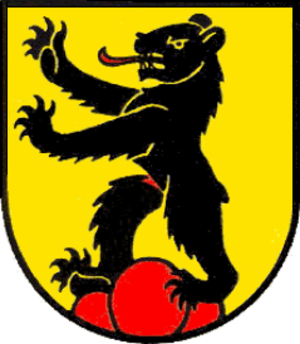
Blason de la commune de Arisdorf, Suisse
Arisdorf est une commune suisse du canton de Bâle-Campagne, située dans le district de Liestal.